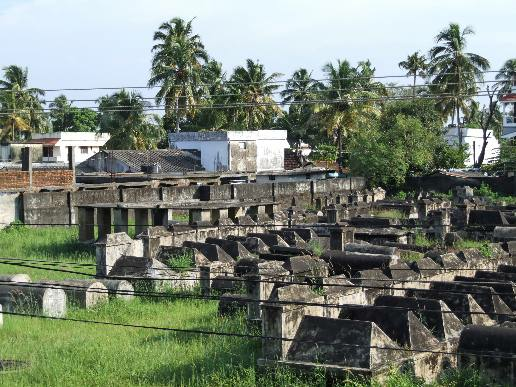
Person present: No